Lise Nordin

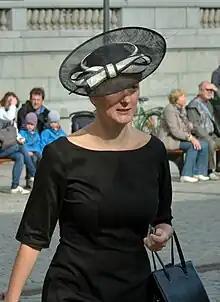
Lise Nordin (2012)

Lise Nordin (born 20 October 1982) is a Swedish politician and member of the Riksdag for the Swedish Green Party ("Miljöpartiet"). She is spokesperson for the party regarding energy politics since 2010.